Question: Please indicate a possible affordance area of baseball bat that can be used for holding
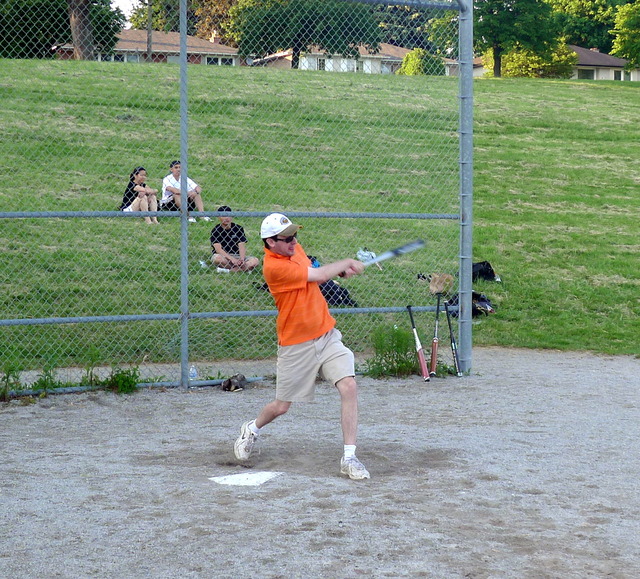
Answer: [341.5, 241, 389.5, 284]